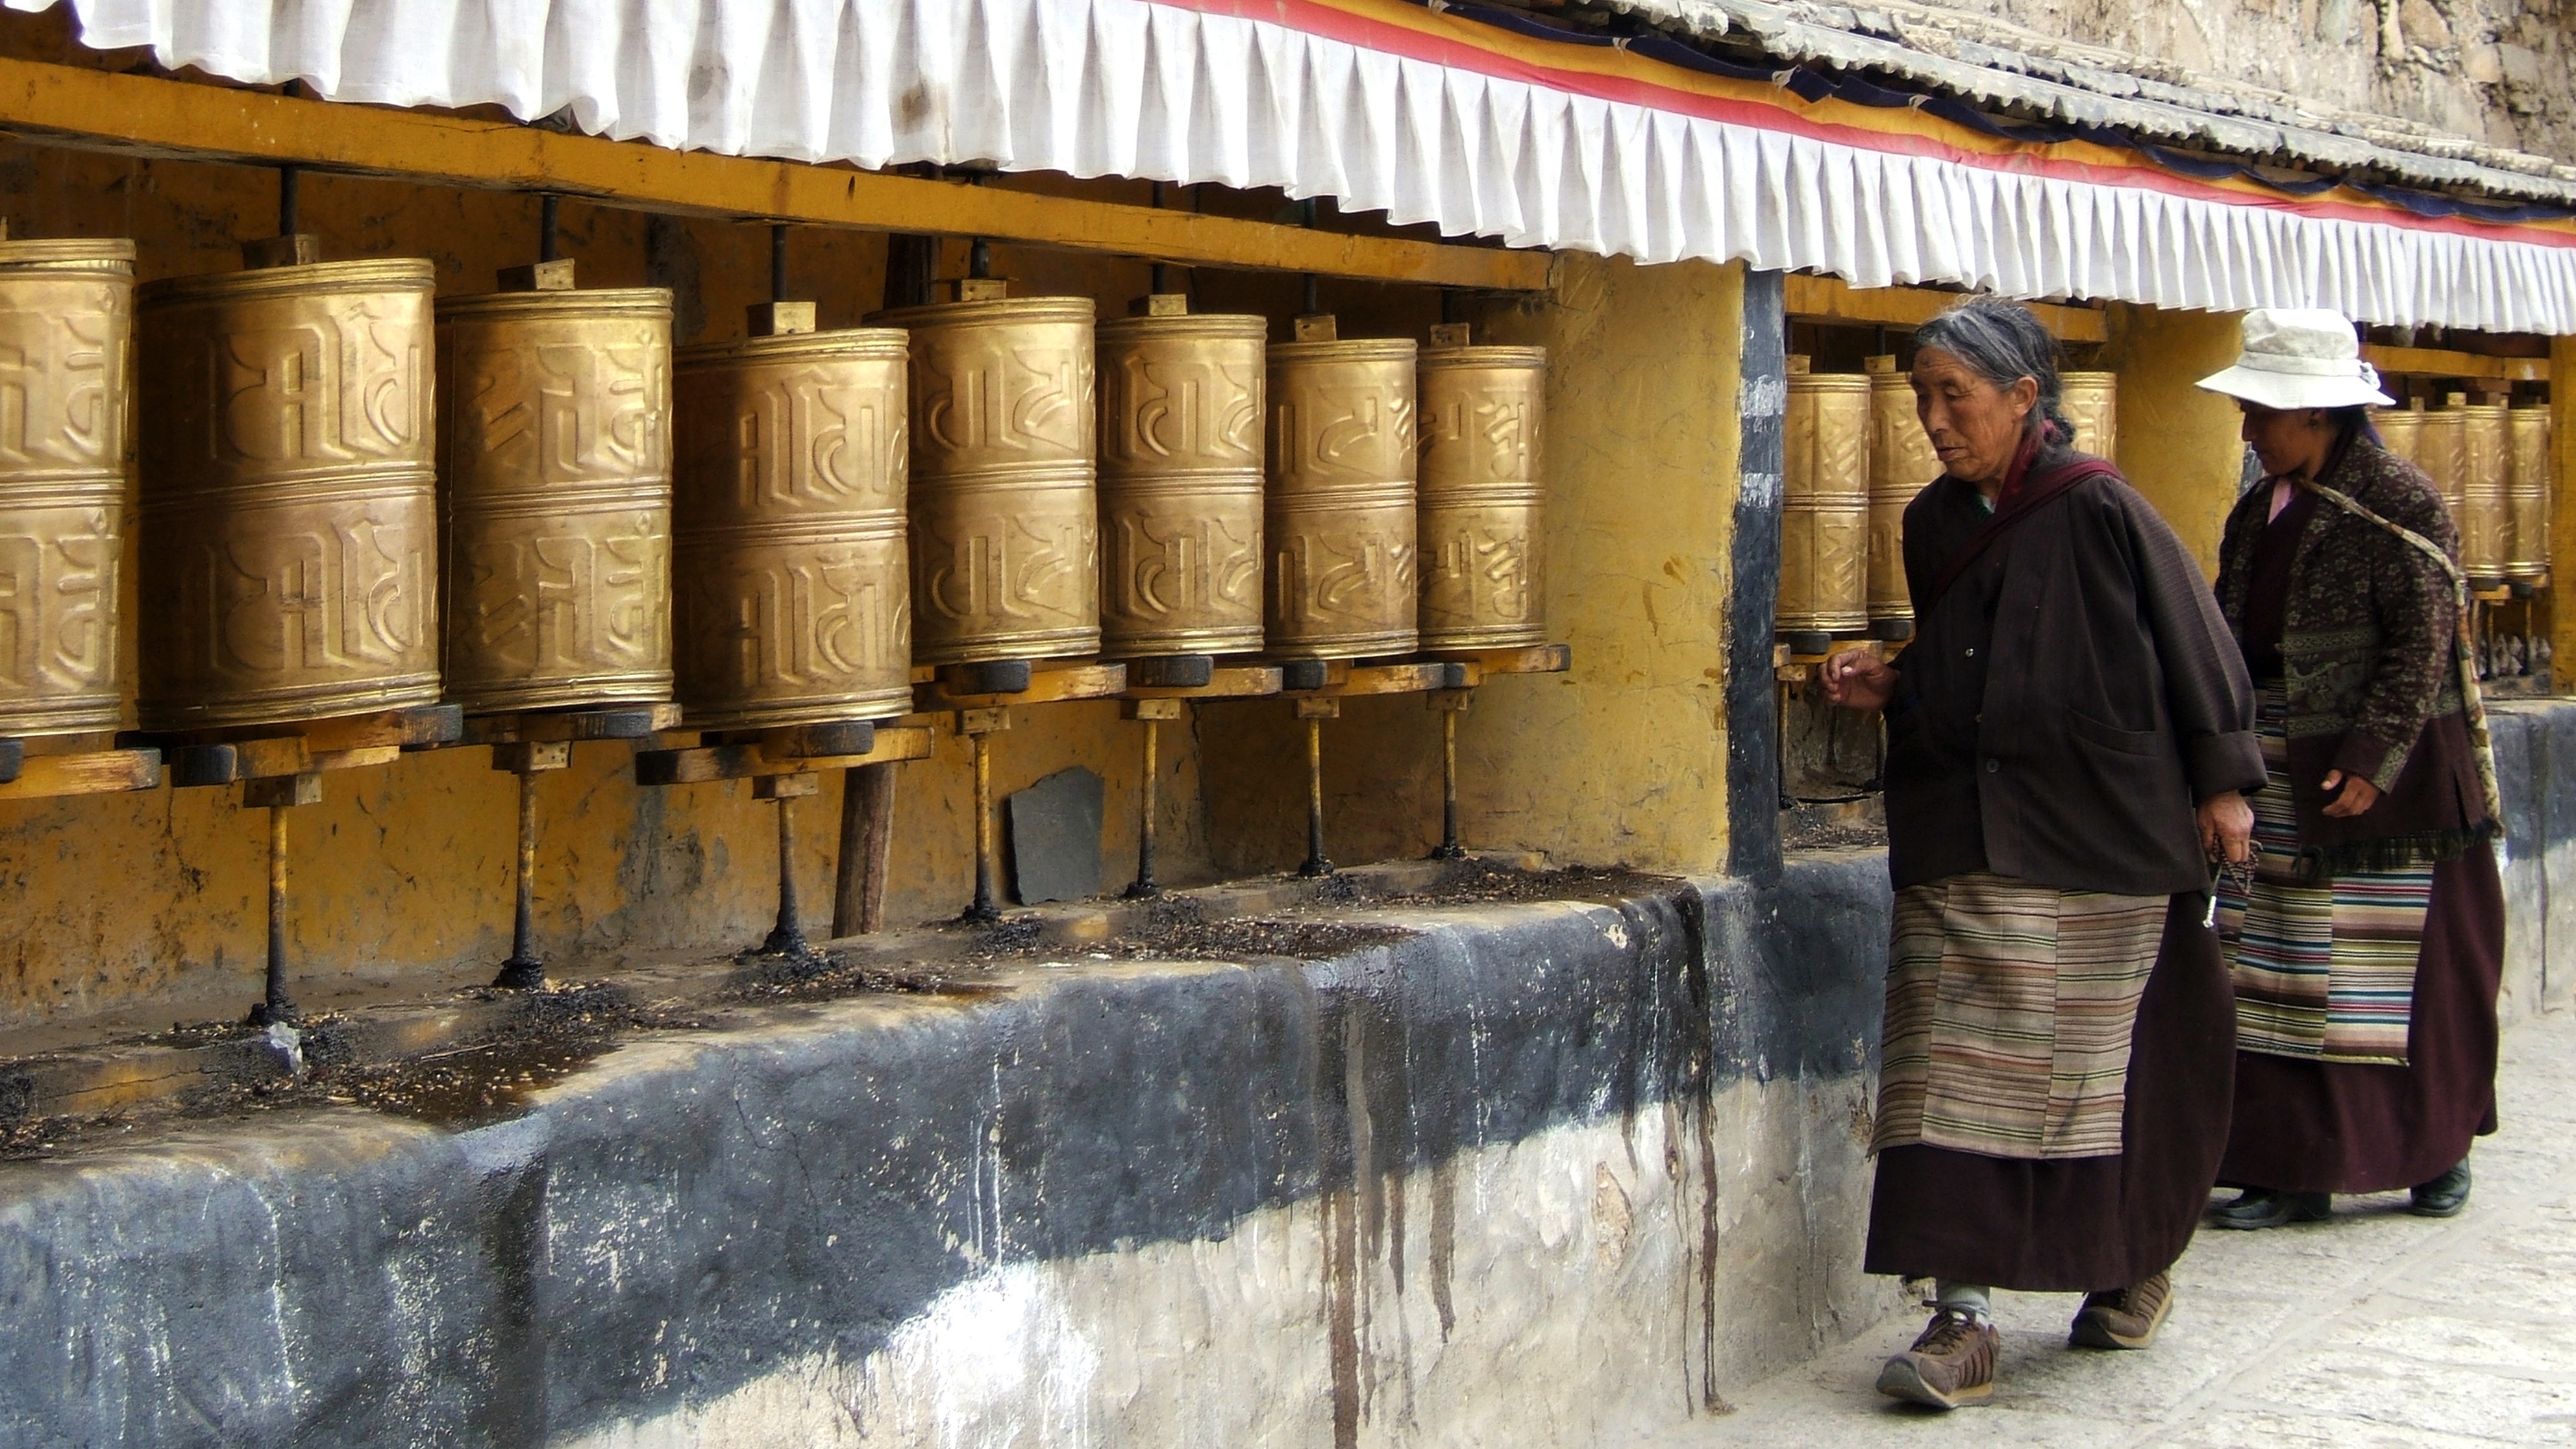
city, buddhism, public space, tibet, temple, stall, monastery, pilgrim, prayer wheels, ancient history, human settlement